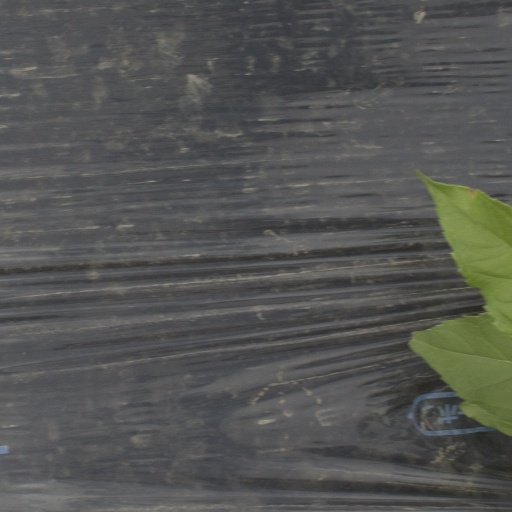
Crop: Jerusalem artichoke